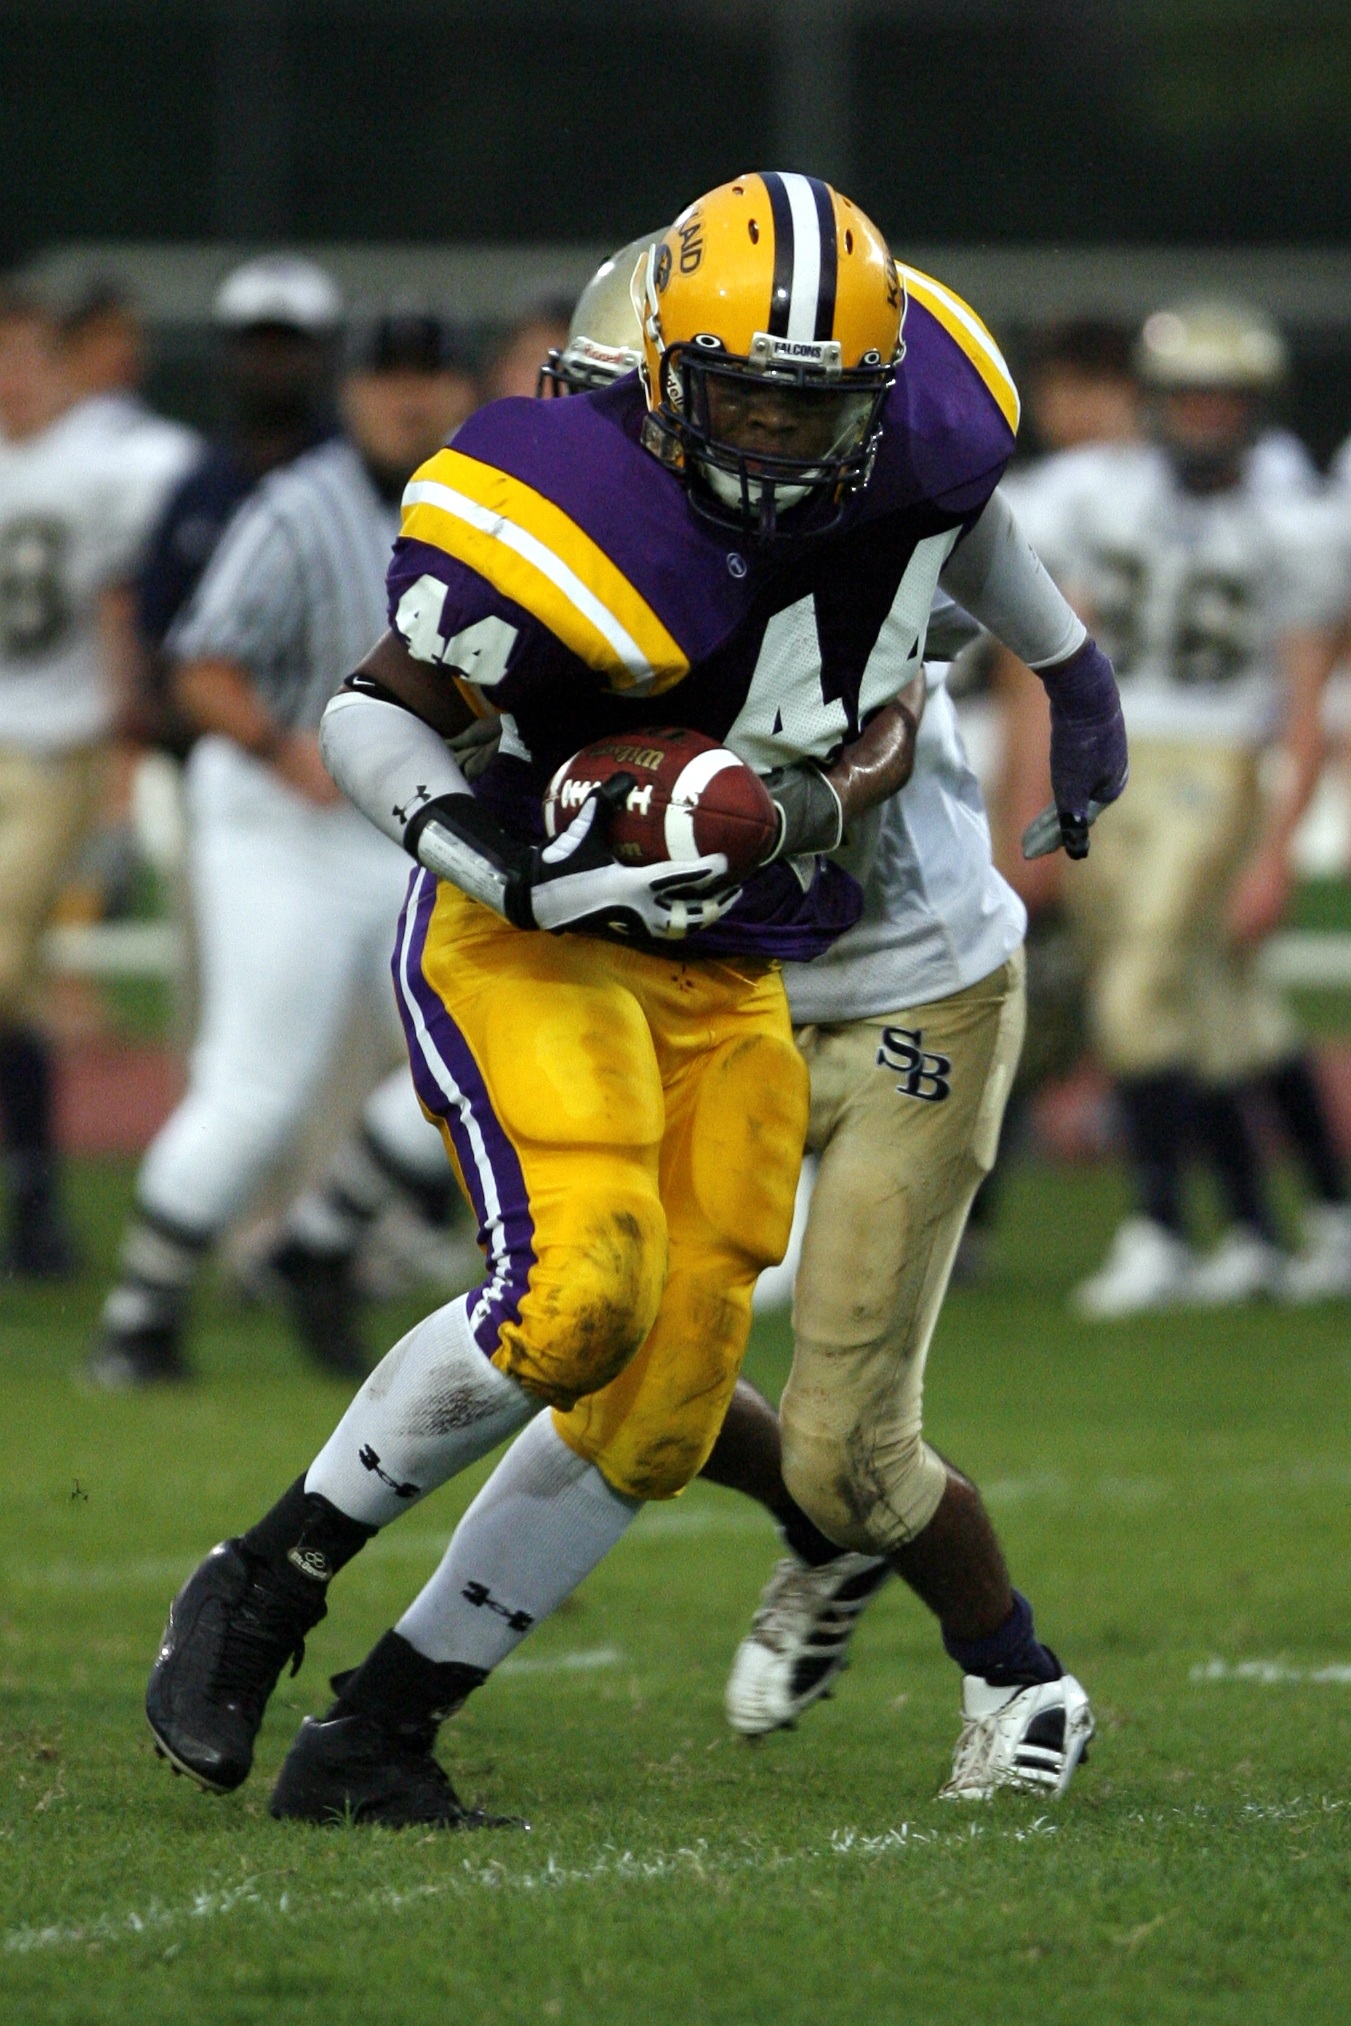
grass, sport, field, game, running, male, athletic, action, soccer, football, headgear, player, outdoors, competition, power, american, american football, sports, back, helmet, ball, competitive, athlete, touchdown, tackle, football player, ball carrier, gridiron, running back, ball game, tailback, team sport, grass field, canadian football, football equipment and supplies, gridiron football